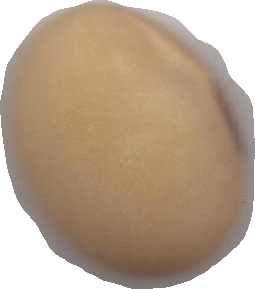
Variety: Anjasmoro